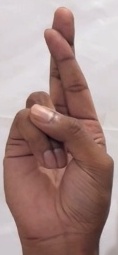
ASL sign: R